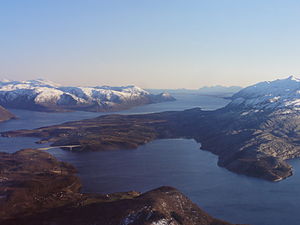
Vefsnfjorden
Vefsnfjorden set fra luften med Leirfjorden i forgrunden. Fjeldryggen på højre side er en del af Alsta.
Vefsnfjorden er en fjord i Helgeland-området i Nordland fylke i Norge, med en længde på omkring 50–60 kilometer. Fjorden begynder ved Tjøtta på sydsiden af øen Alsten og møder Leirfjorden ved Sundøya før den løber videre ind til Mosjøen. De ydre dele af fjorden kaldes også for Sørfjorden.